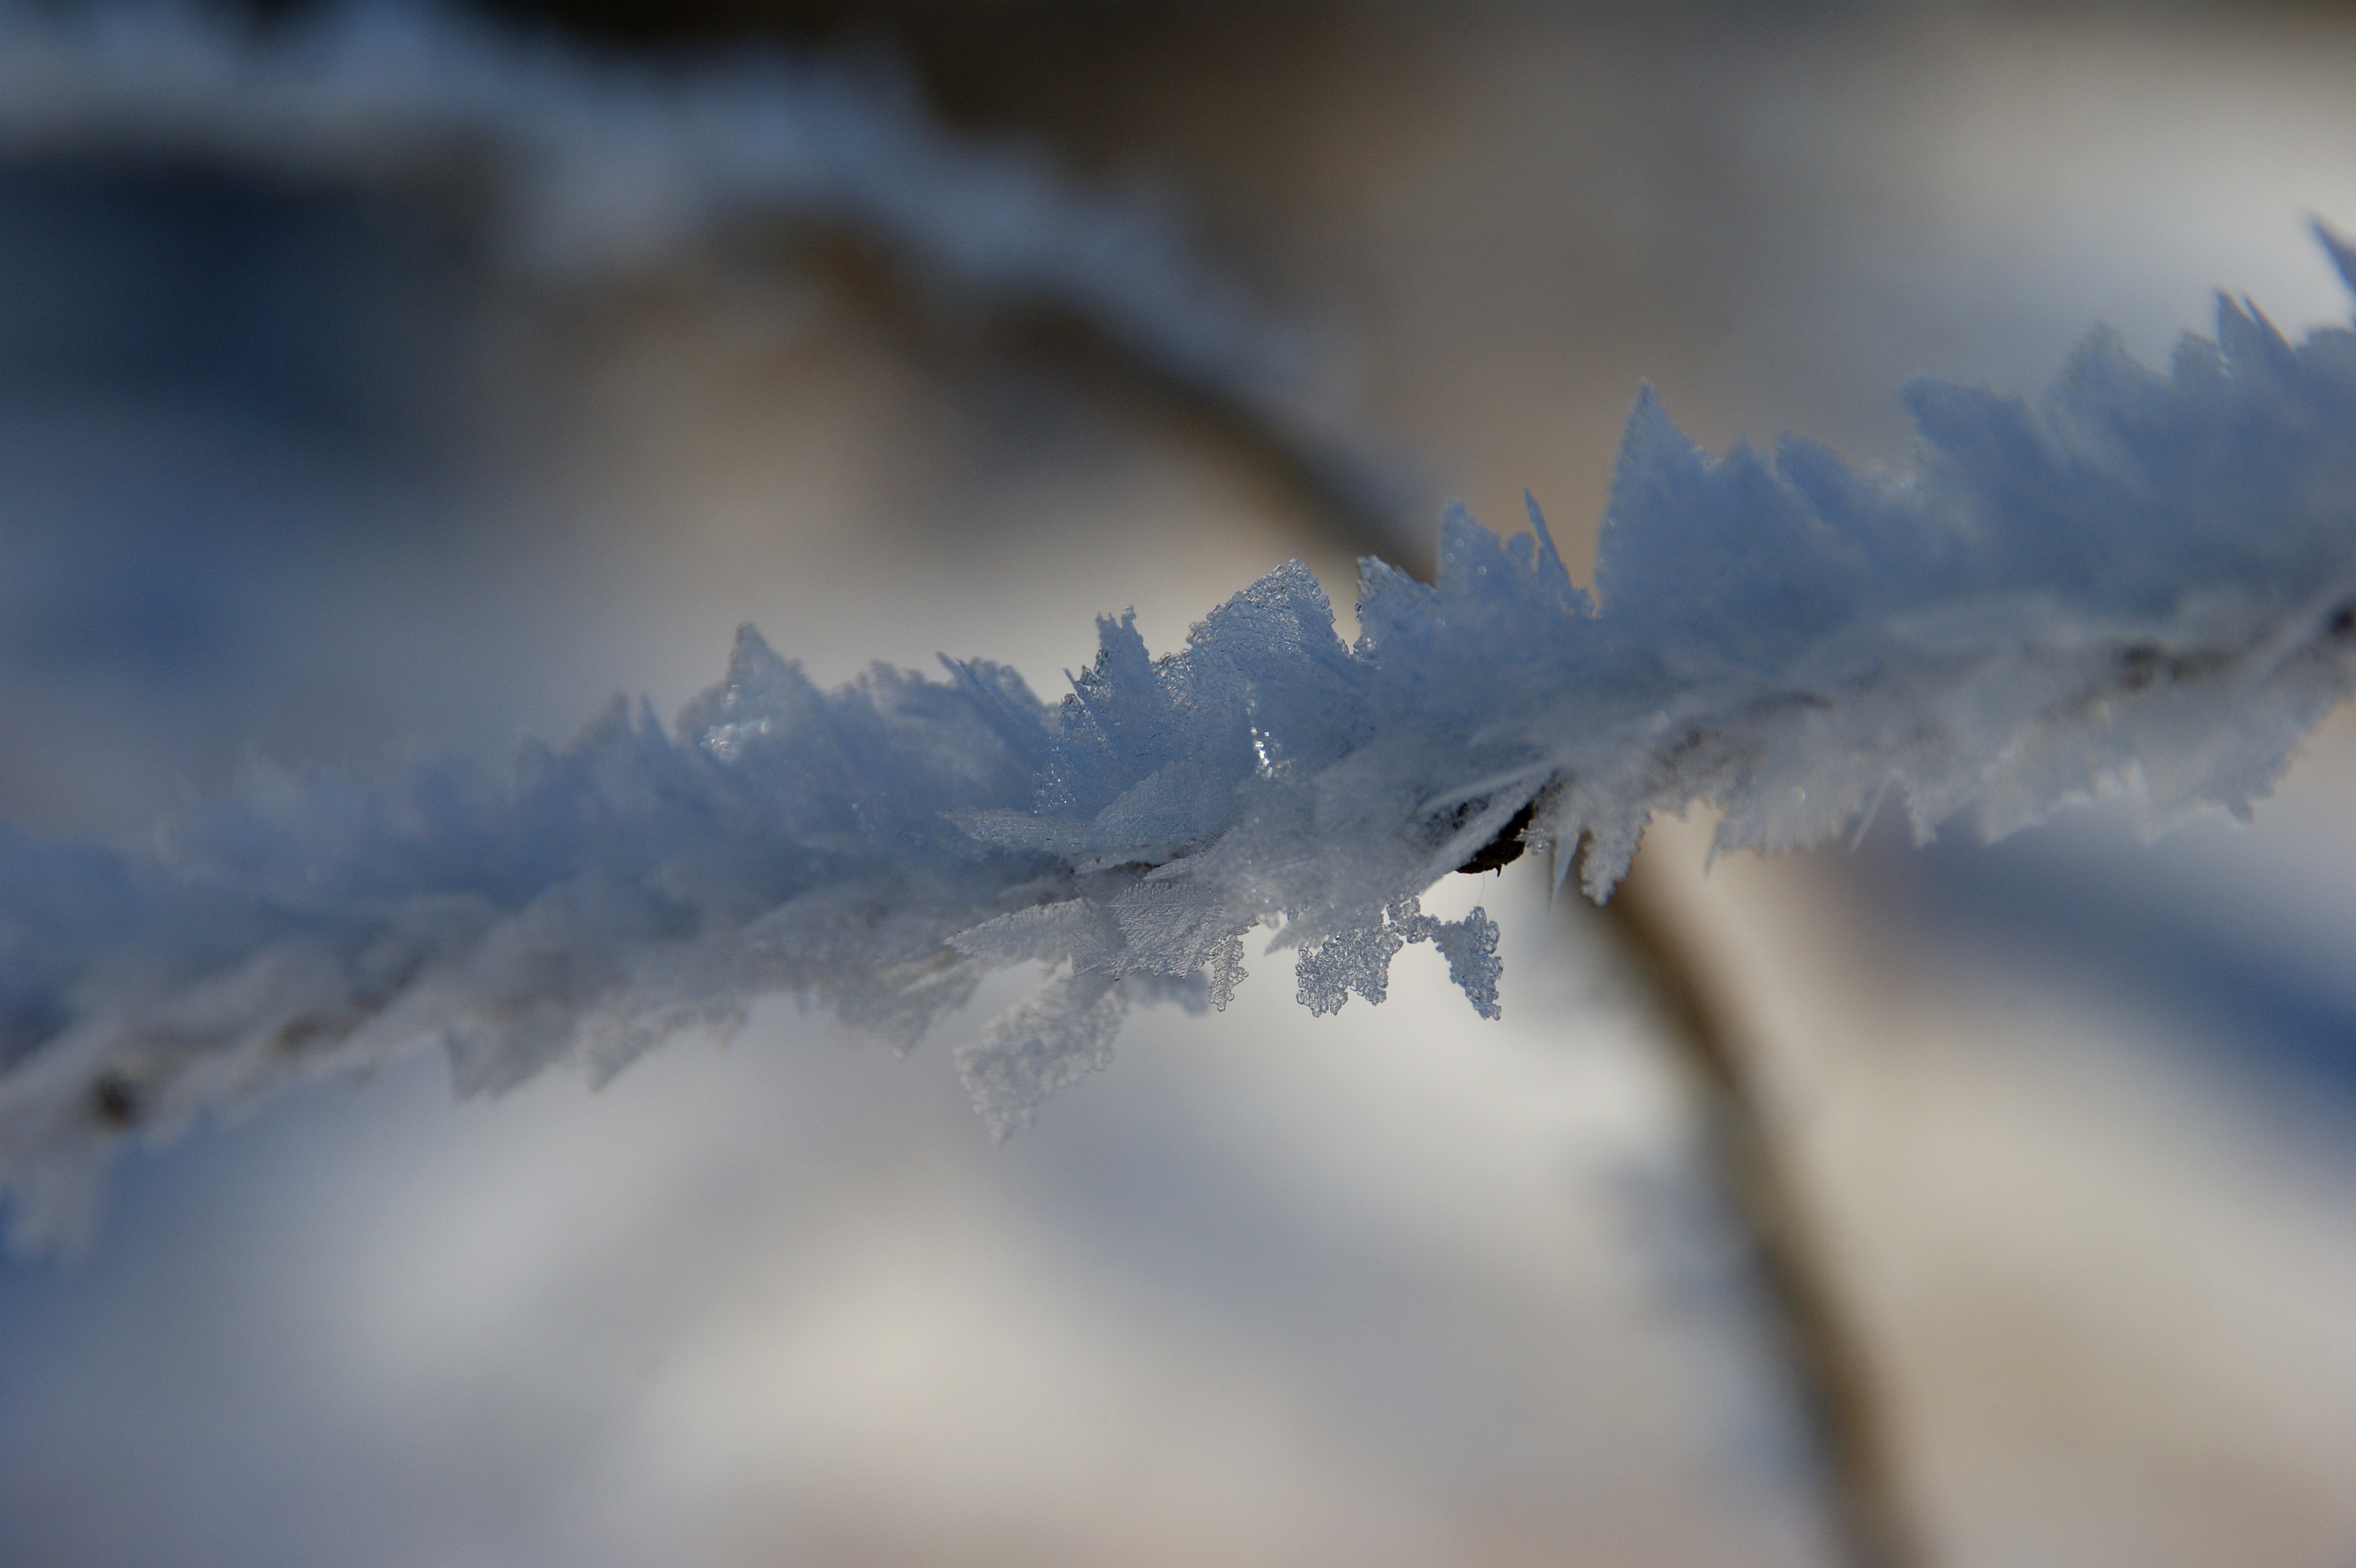
sky, nature, winter, snow, blue, atmospheric phenomenon, cloud, tree, weather, frost, freezing, reflection, season, branch, close up, atmosphere of earth, morning, leaf, mountain, sunlight, ice, macro photography, autumn